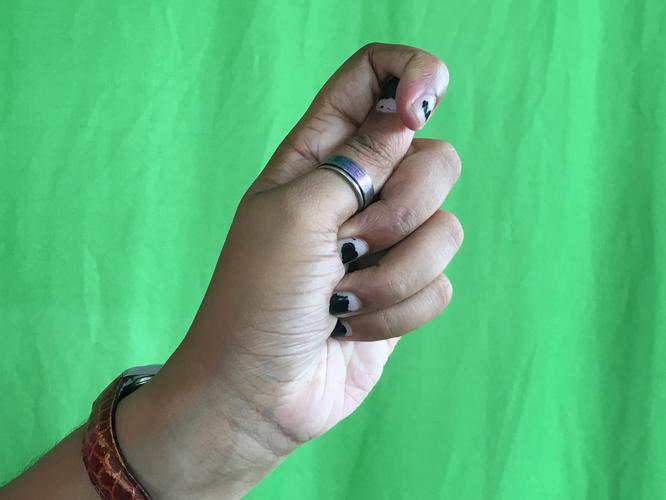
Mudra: Kapith
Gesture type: single_hand